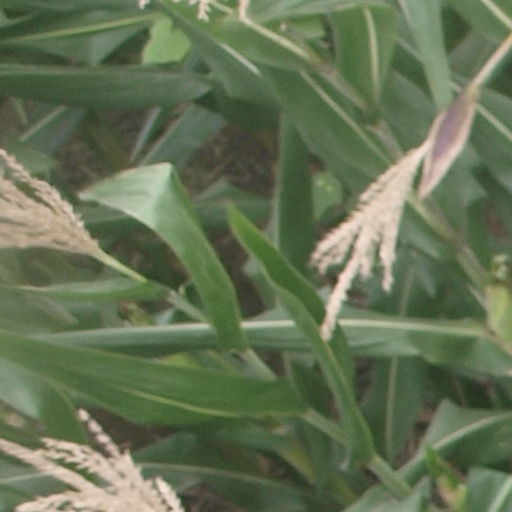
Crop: maize; corn